Black hawk-eagle

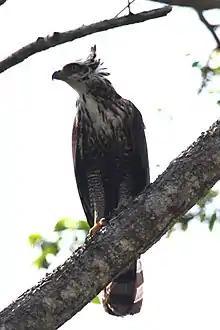
Wild juvenile black hawk-eagle.

The black hawk-eagle's breeding behaviour is little known. In a study carried out in Guatemala by The Peregrine Fund, four nests were documented. The average nest height was 25.5m and the nests were all built in lateral limbs away from the center of the tree. All known breeding pairs, both in the wild and in captivity, have laid single egg clutches and the estimating incubation period is 44 days. During one study it was found that Black hawk-eagles have been noted to lay more during heavy rainfall.